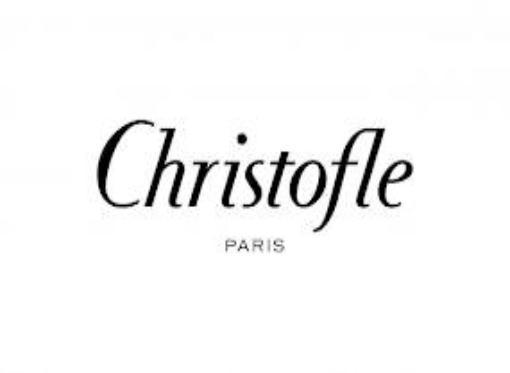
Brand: CHRISTOFLE
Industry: Necessities